Cabin pressurization

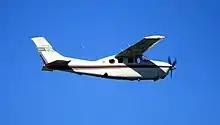
Cessna P210 - First commercially successful pressurized single-engine aircraft

The first airliner to enter commercial service with a pressurized cabin was the Boeing 307 Stratoliner, built in 1938, prior to World War II, though only ten were produced before the war interrupted production. The 307's "pressure compartment was from the nose of the aircraft to a pressure bulkhead in the aft just forward of the horizontal stabilizer."